Philippe Albert

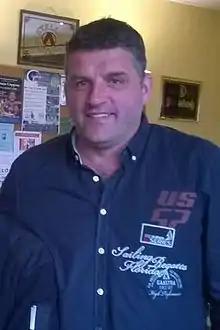
Albert in 2014

Philippe Julien Albert (born 10 August 1967) is a Belgian former professional footballer and television pundit.